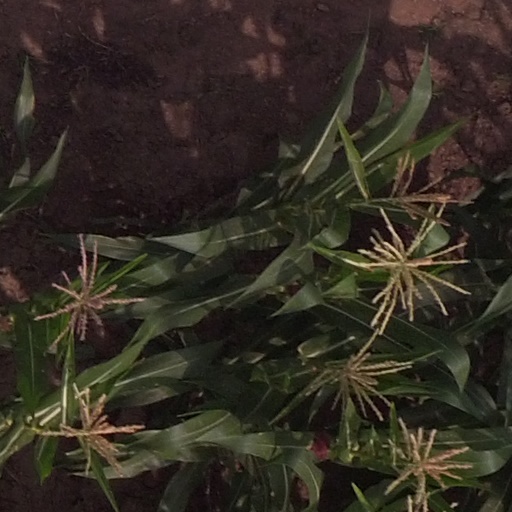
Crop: maize; corn